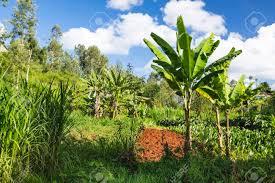
Kuna mimmea ya ndizi, juu kuna mawingu pia juu ni ya rangi samawati.Kuna miti kuna mimmea ya kulisha ng'ombe. Kuna mahali ambapo imelimwa kwenye shamba ile.